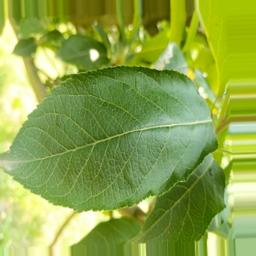
Label: Healthy